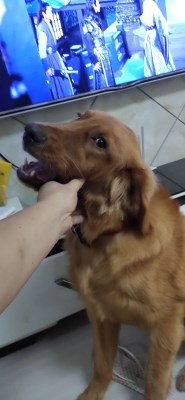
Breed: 5355-n000126-golden_retriever